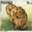
Label: frog